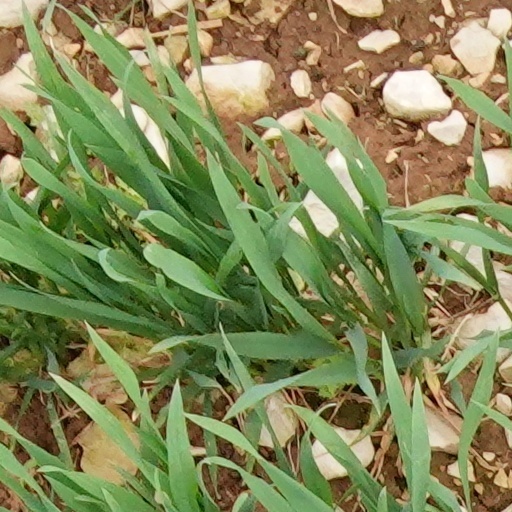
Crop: wheat